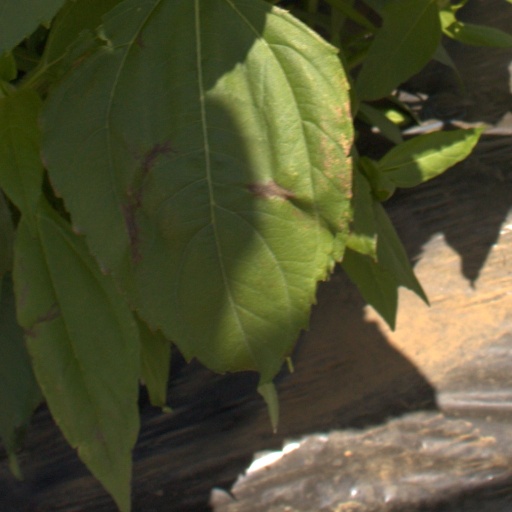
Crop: Jerusalem artichoke